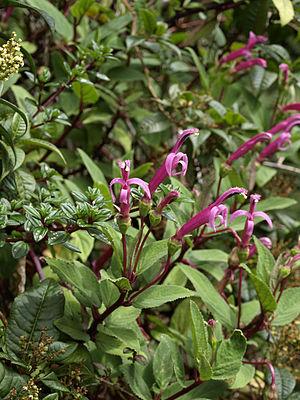
Centropogon est un genre de plantes de la famille des Campanulaceae. Il comprend de nombreuses espèces des régions tropicales.